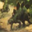
Label: dinosaur